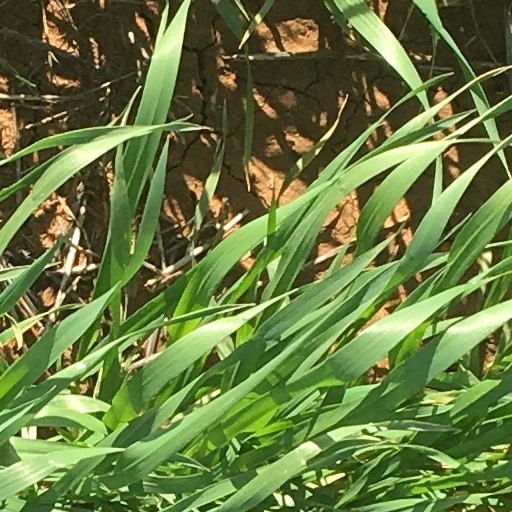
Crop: wheat